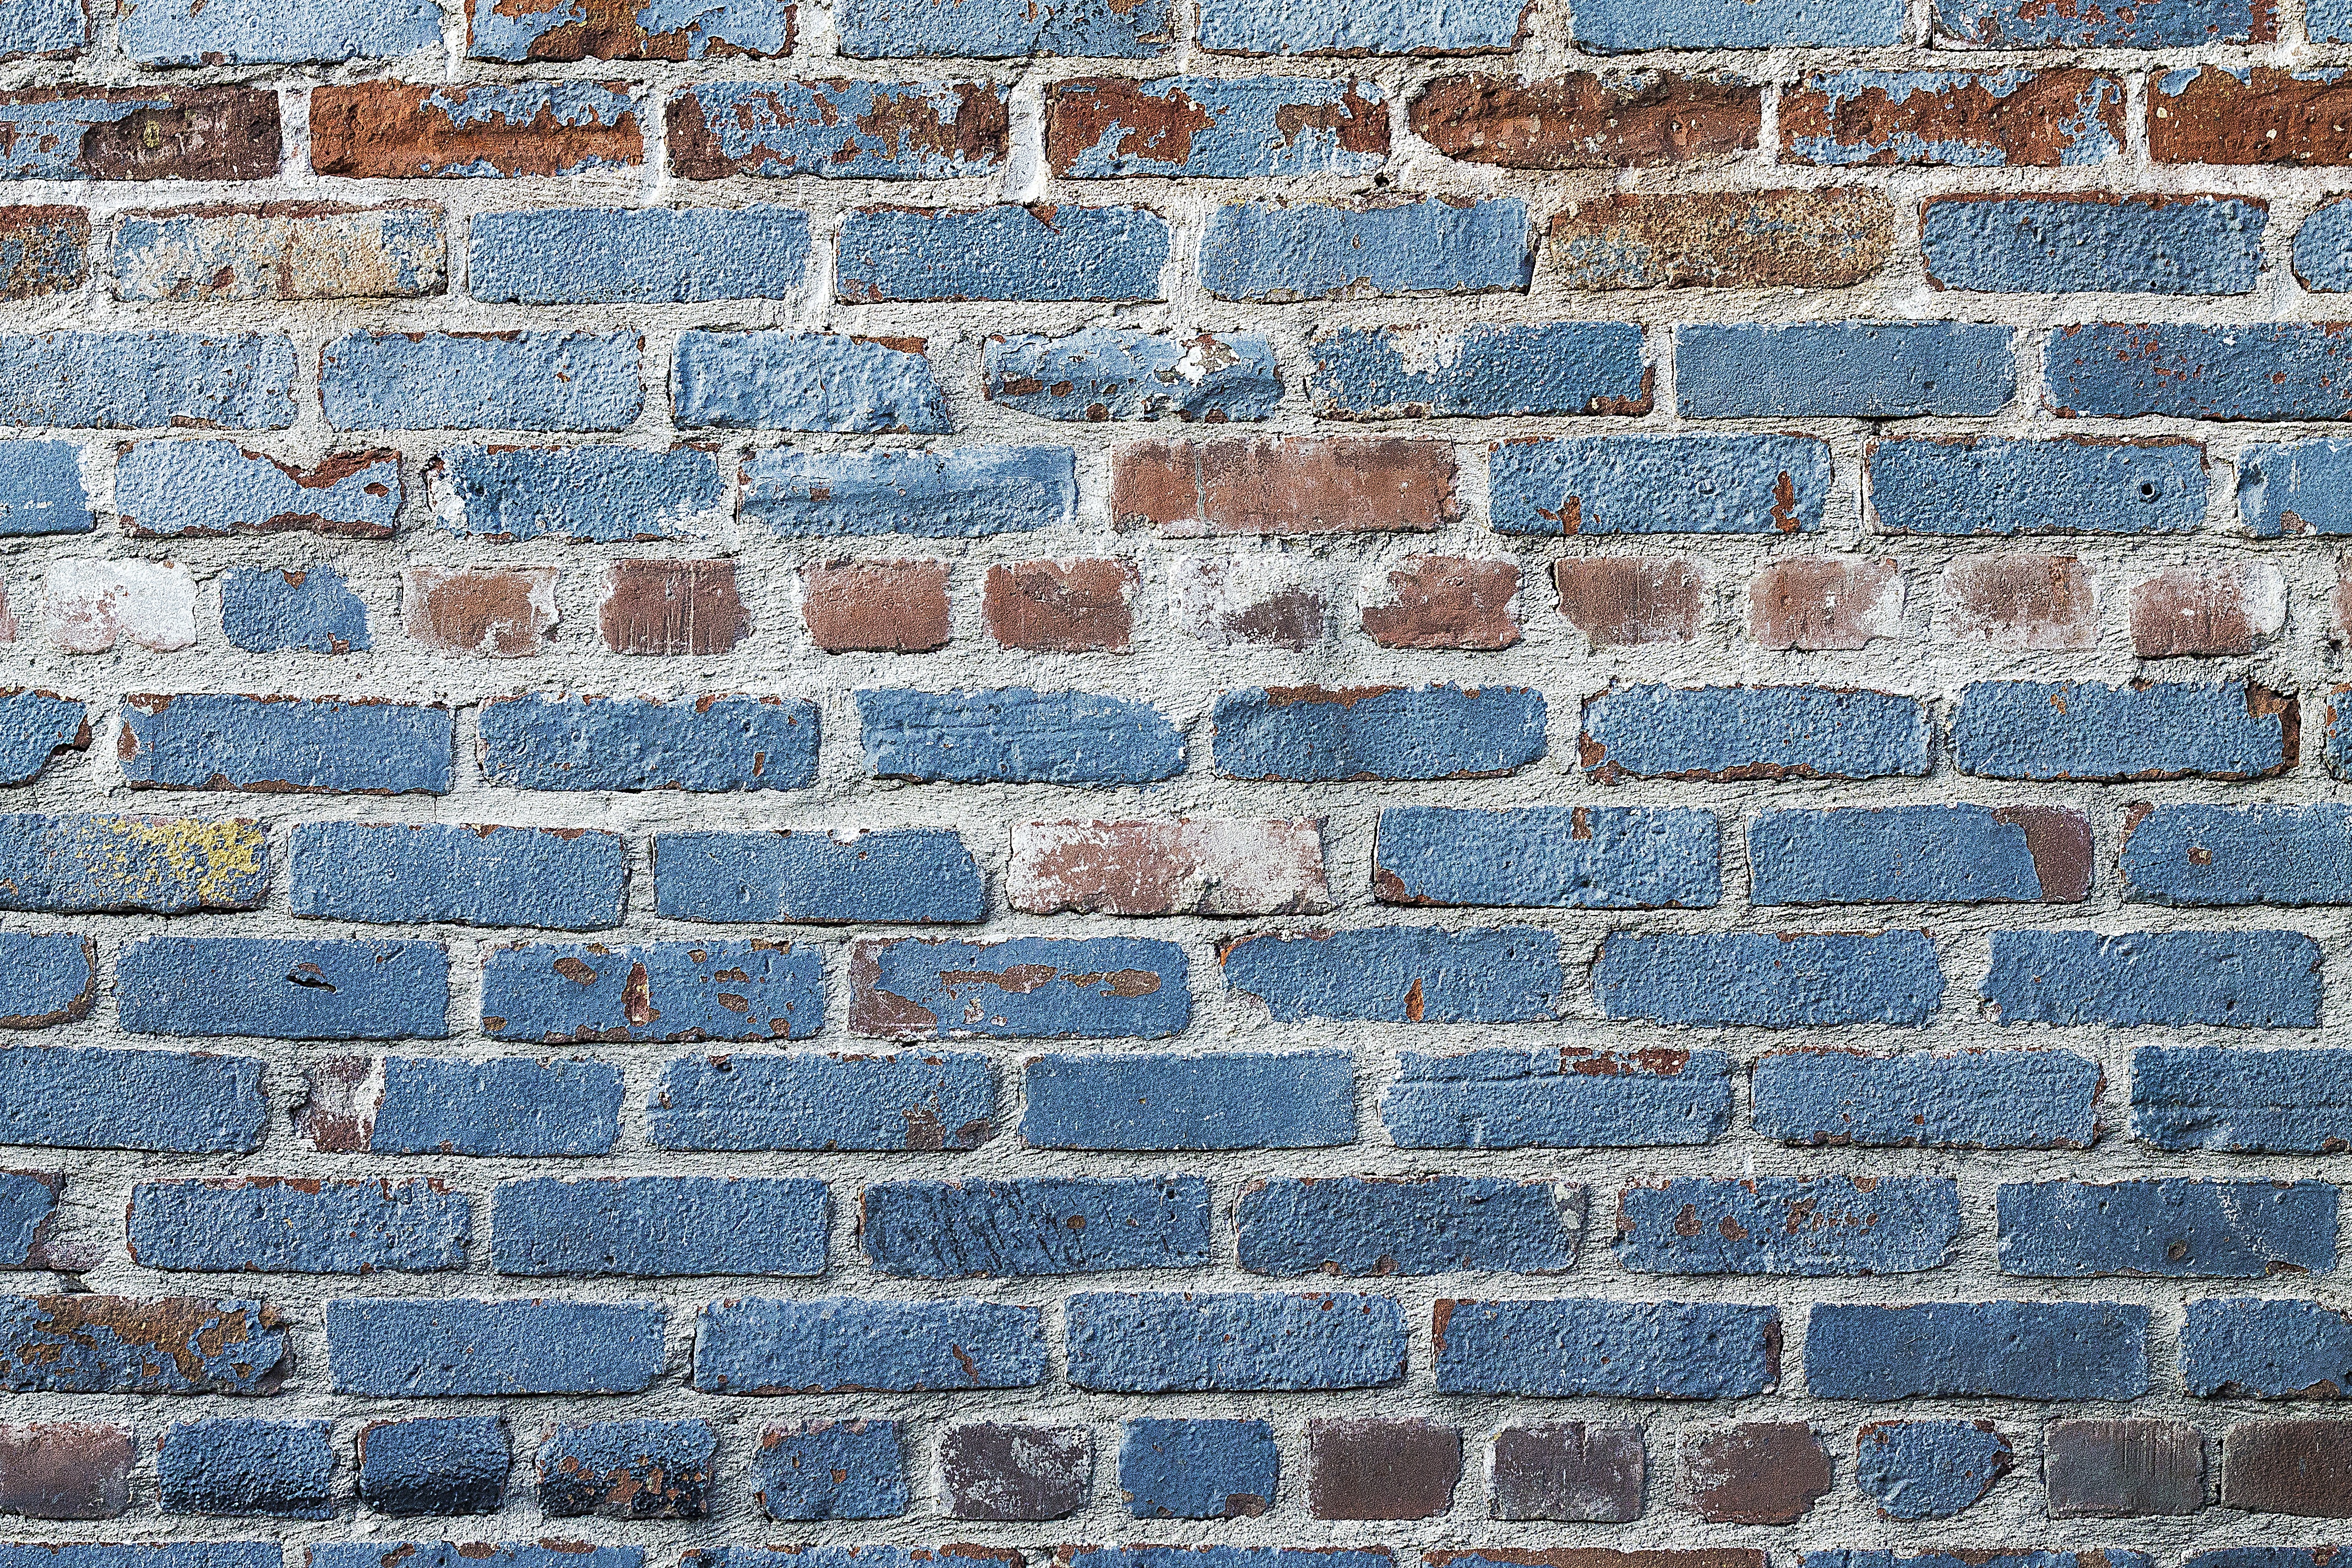
texture, wall, grunge, blue, stone wall, colorful, brick, material, background, brickwork, road surface